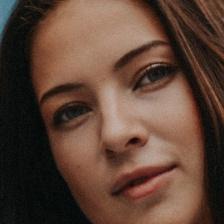
Label: faces